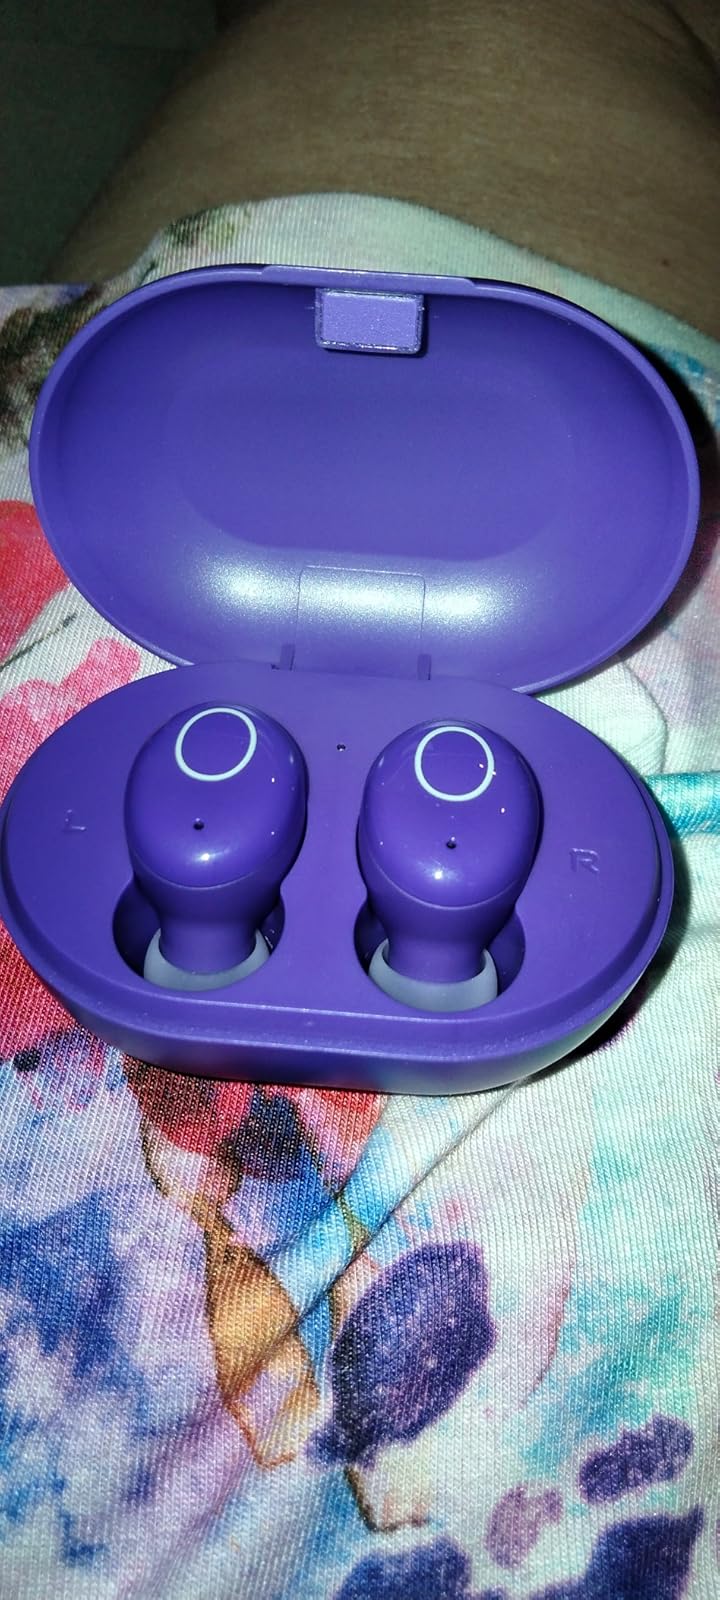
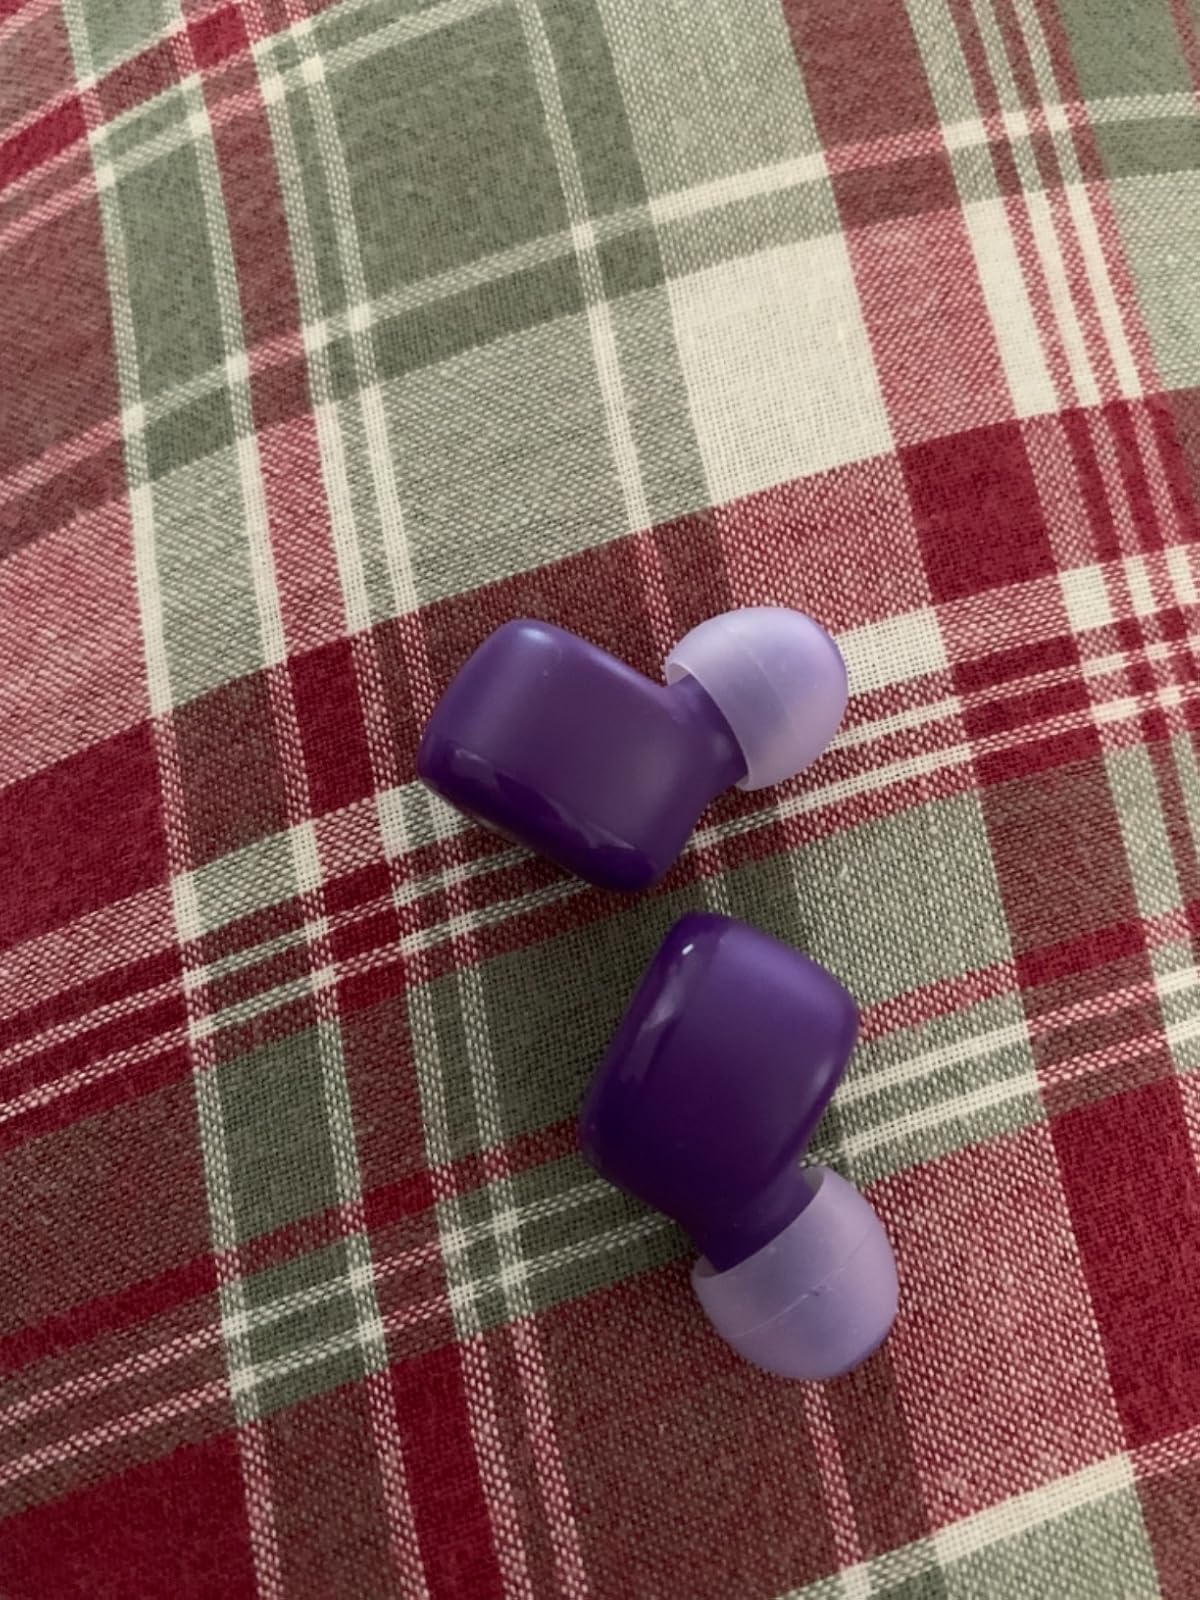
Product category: earbuds
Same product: yes